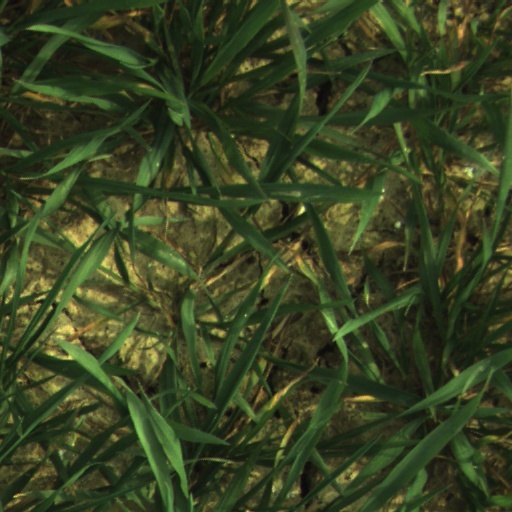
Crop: wheat